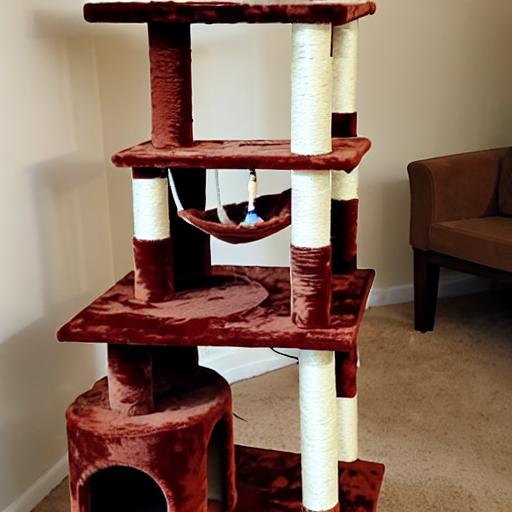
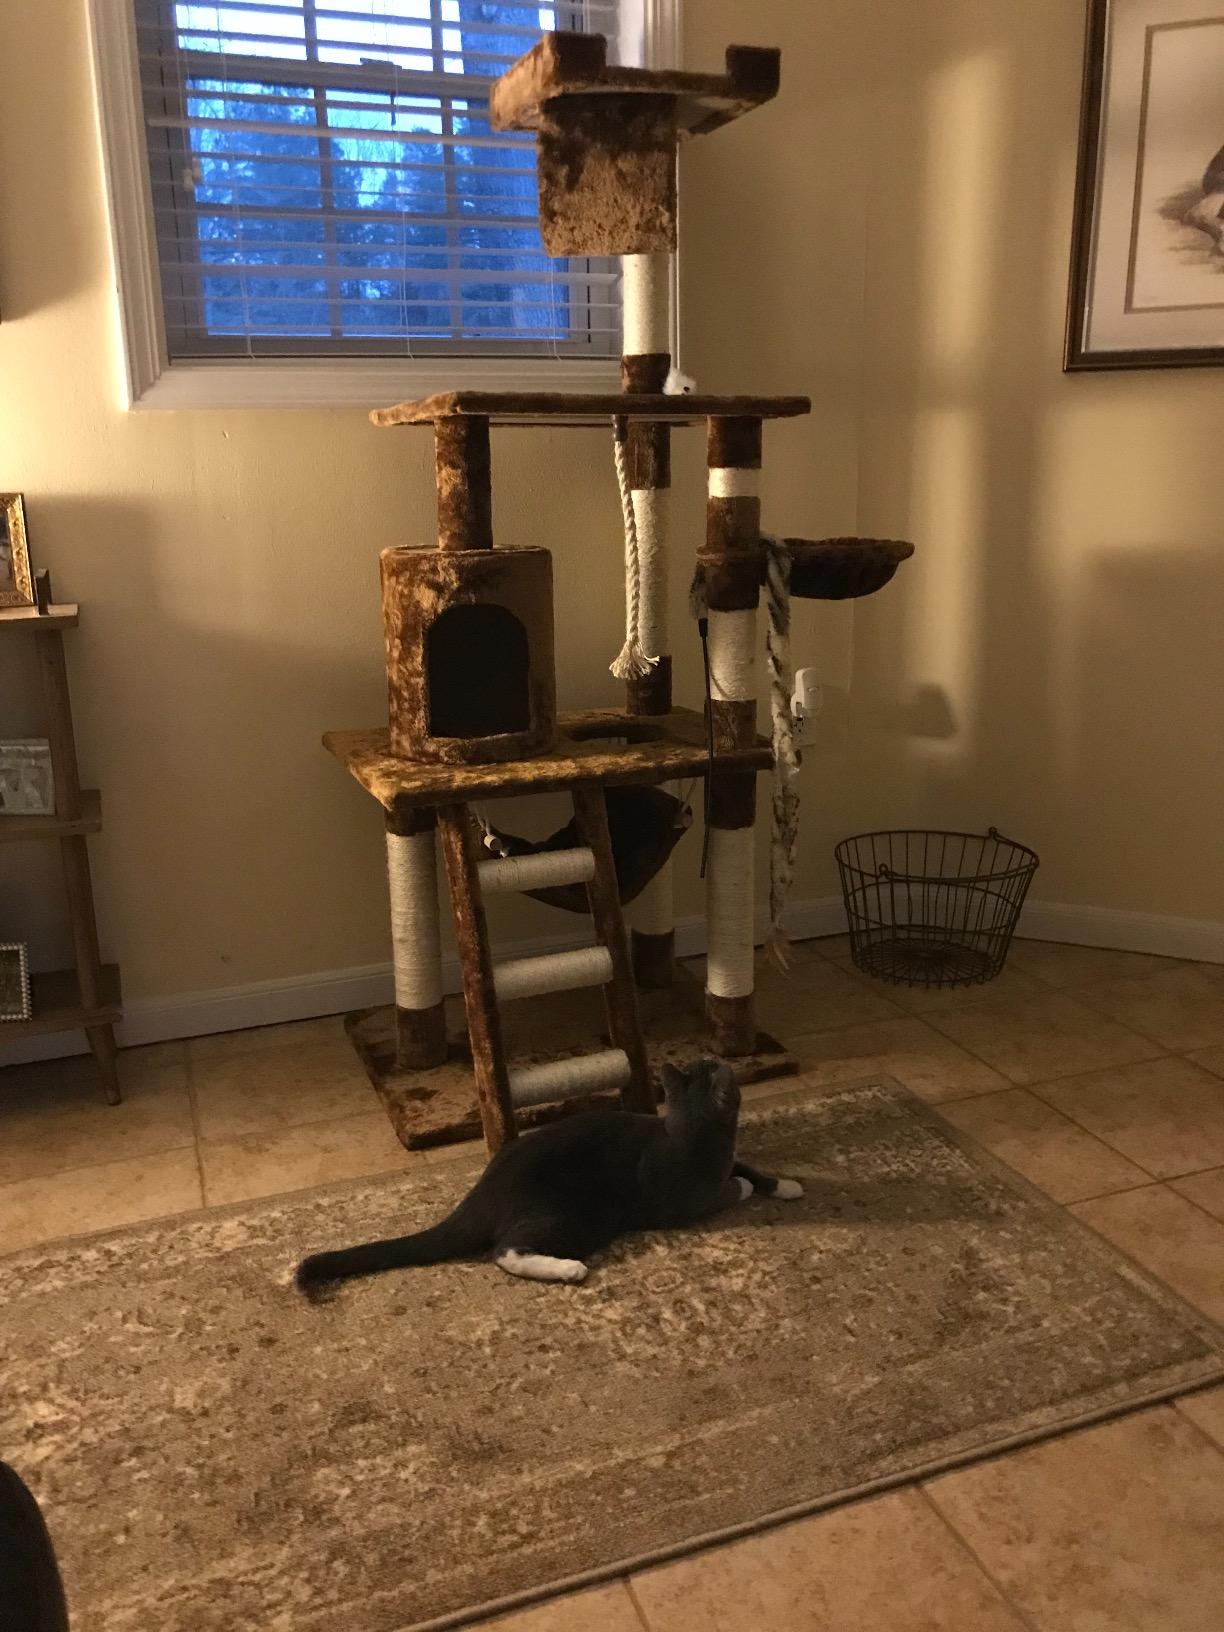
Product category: items_cat tree
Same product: no